The Uncle (1965 film)

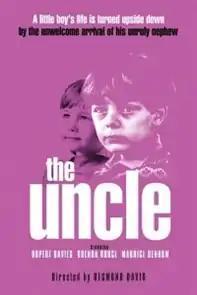

The Uncle is a 1965 British drama film directed by Desmond Davis and starring Rupert Davies. It was written by Davis and Margaret Abrams.